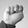
ASL letter: N